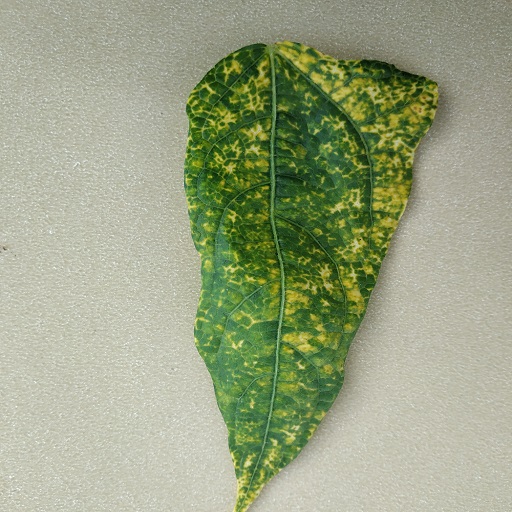
Label: Yellow Mosaic